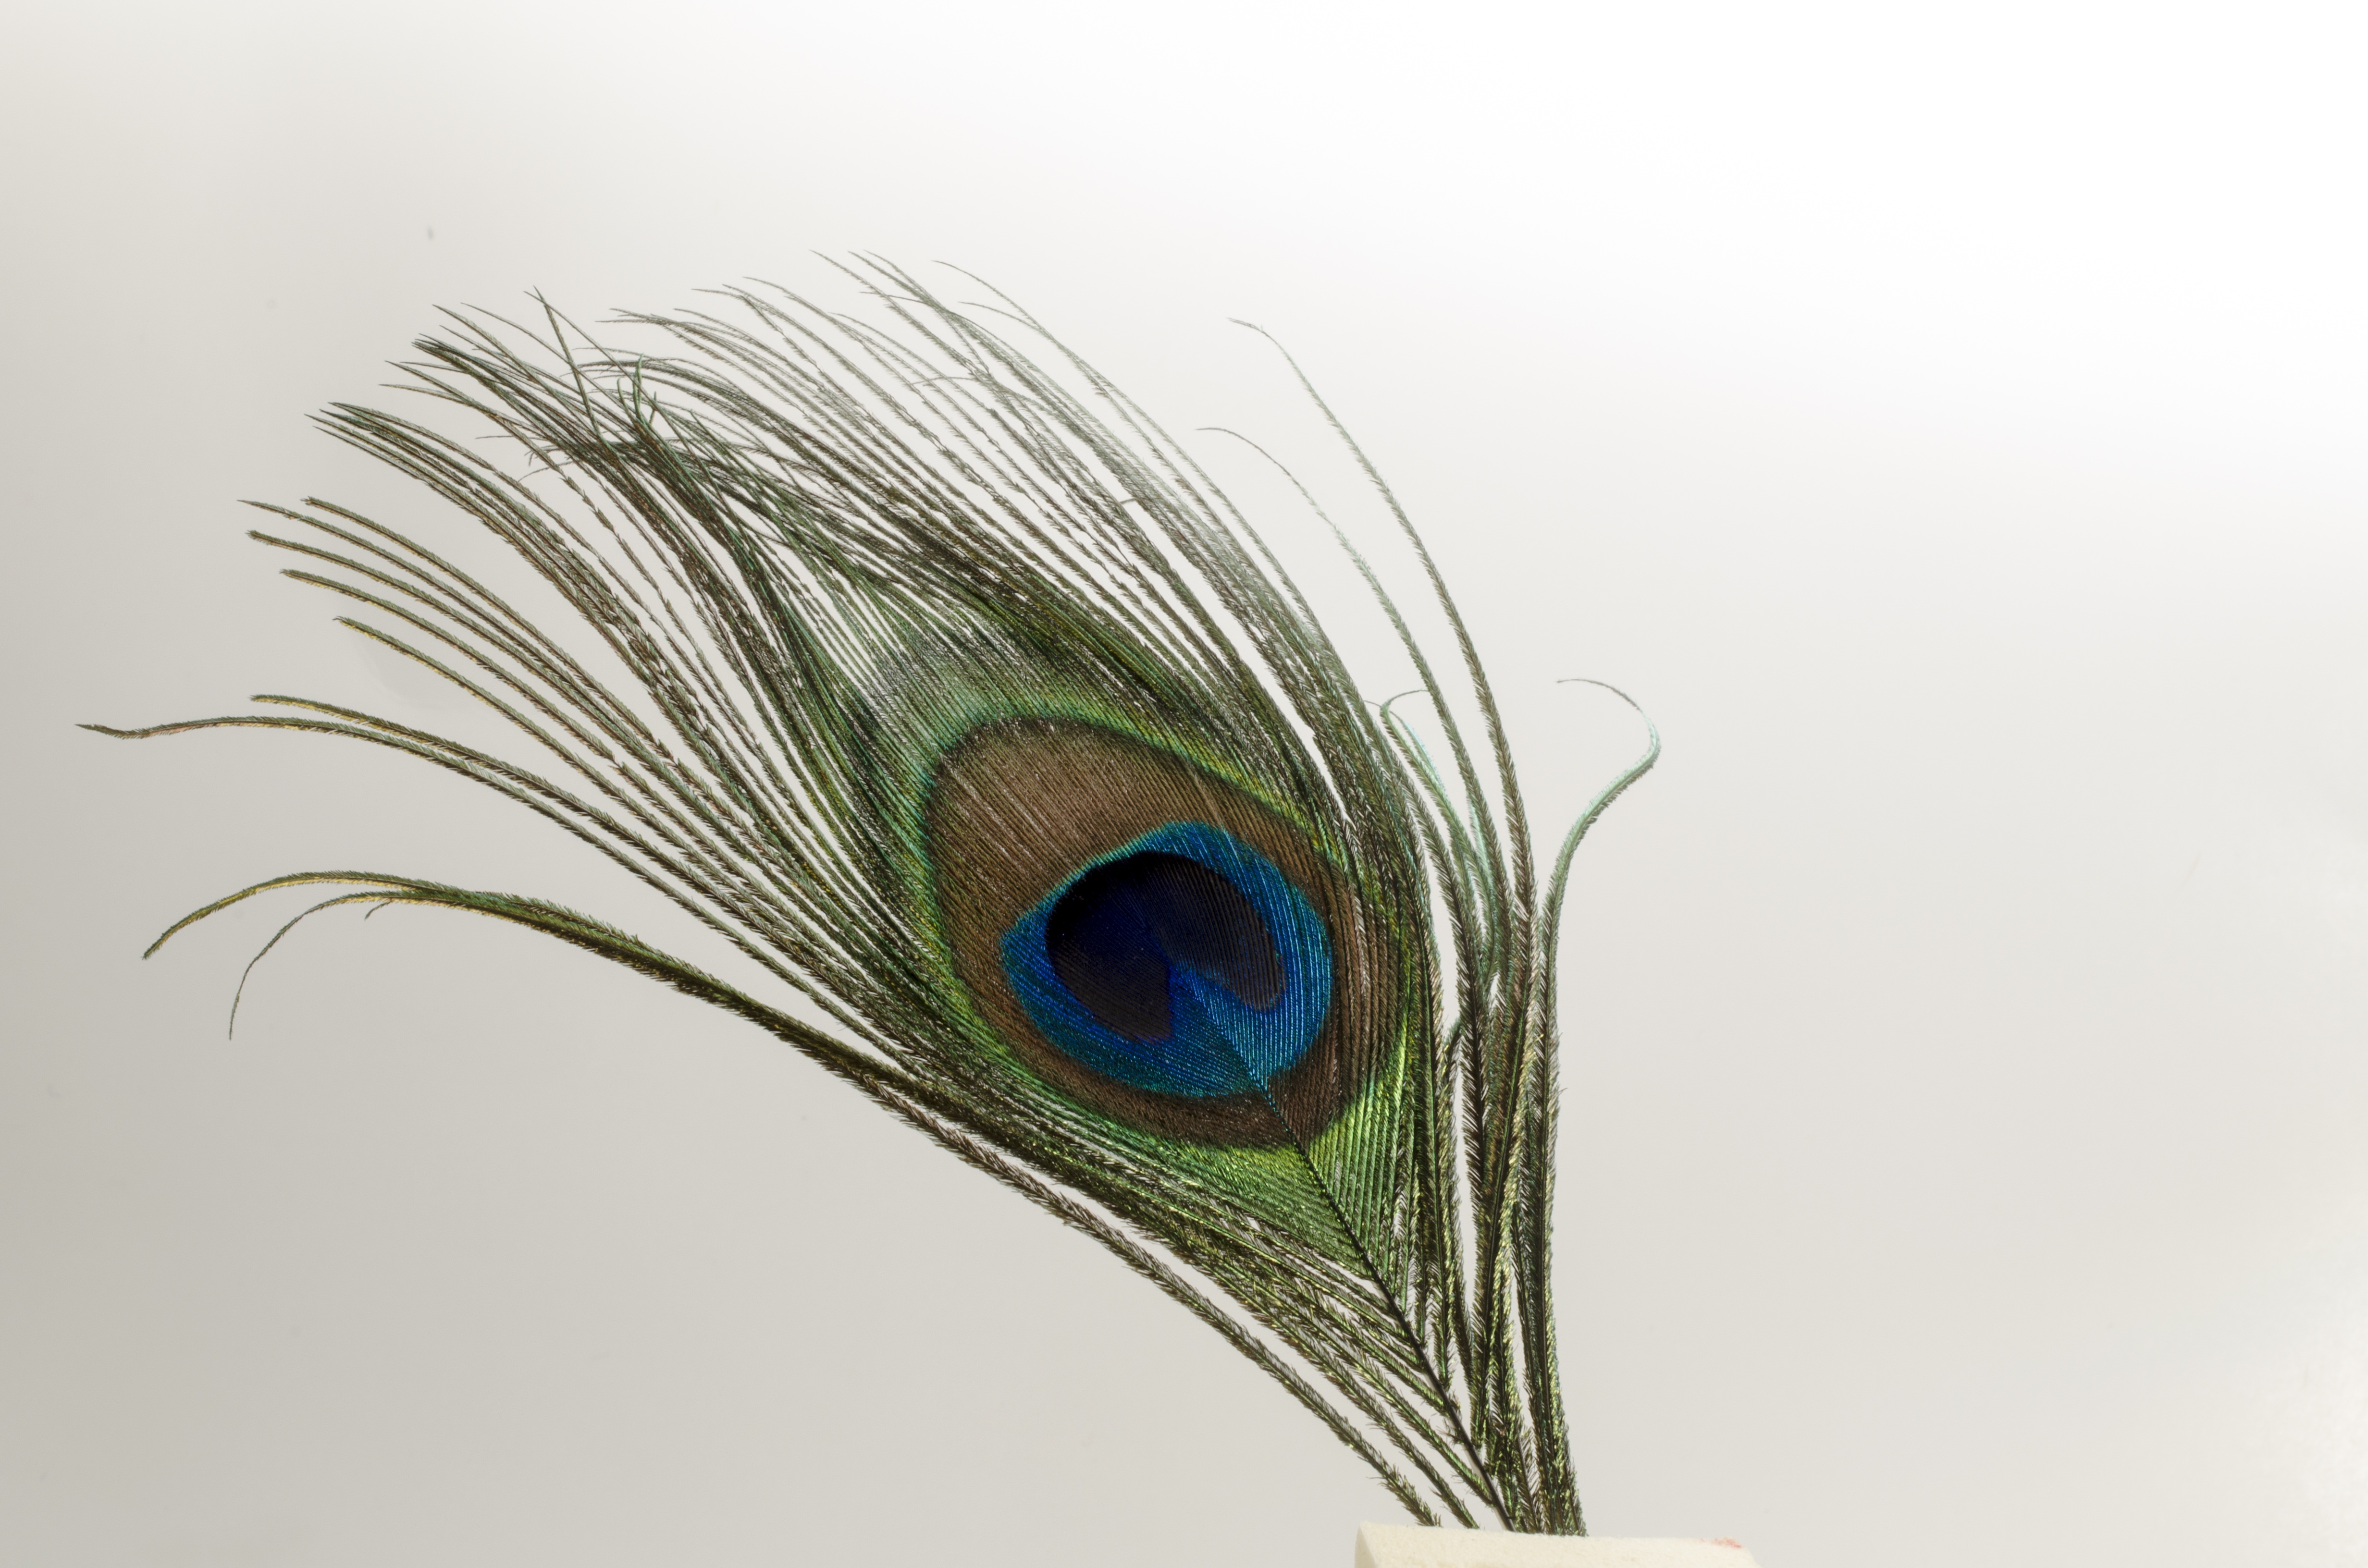
nature, bird, wing, animal, wildlife, wild, zoo, green, color, black, colorful, feather, material, peacock, plumage, close up, illustration, bright, vertebrate, quill, fashion accessory